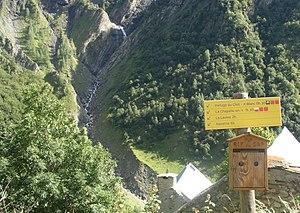
Le lieudit Rif-du-Sap (ruisseau du sapin), commune de la Chapelle-en-Valgaudémar.
Guillaume-Peyrouse est une ancienne commune française, située dans le département des Hautes-Alpes en région Provence-Alpes-Côte d'Azur.